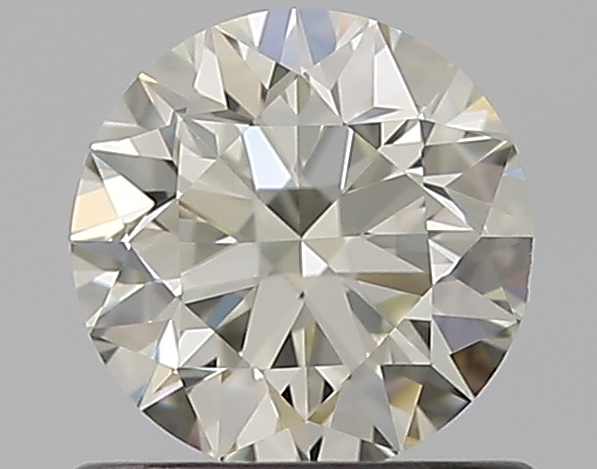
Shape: round
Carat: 0.7
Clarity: VS1
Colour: K
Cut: VG
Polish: EX
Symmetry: GD
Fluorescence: F
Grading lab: GIA
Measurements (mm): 5.55 x 5.62 x 3.58